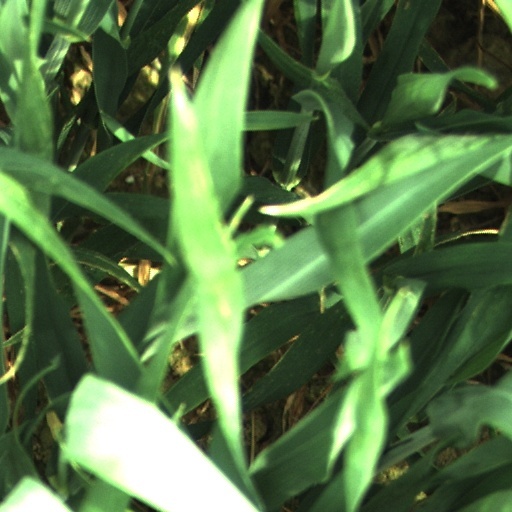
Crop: wheat